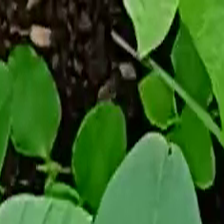
Weed species: Kena_(Commplina_benghalensio)